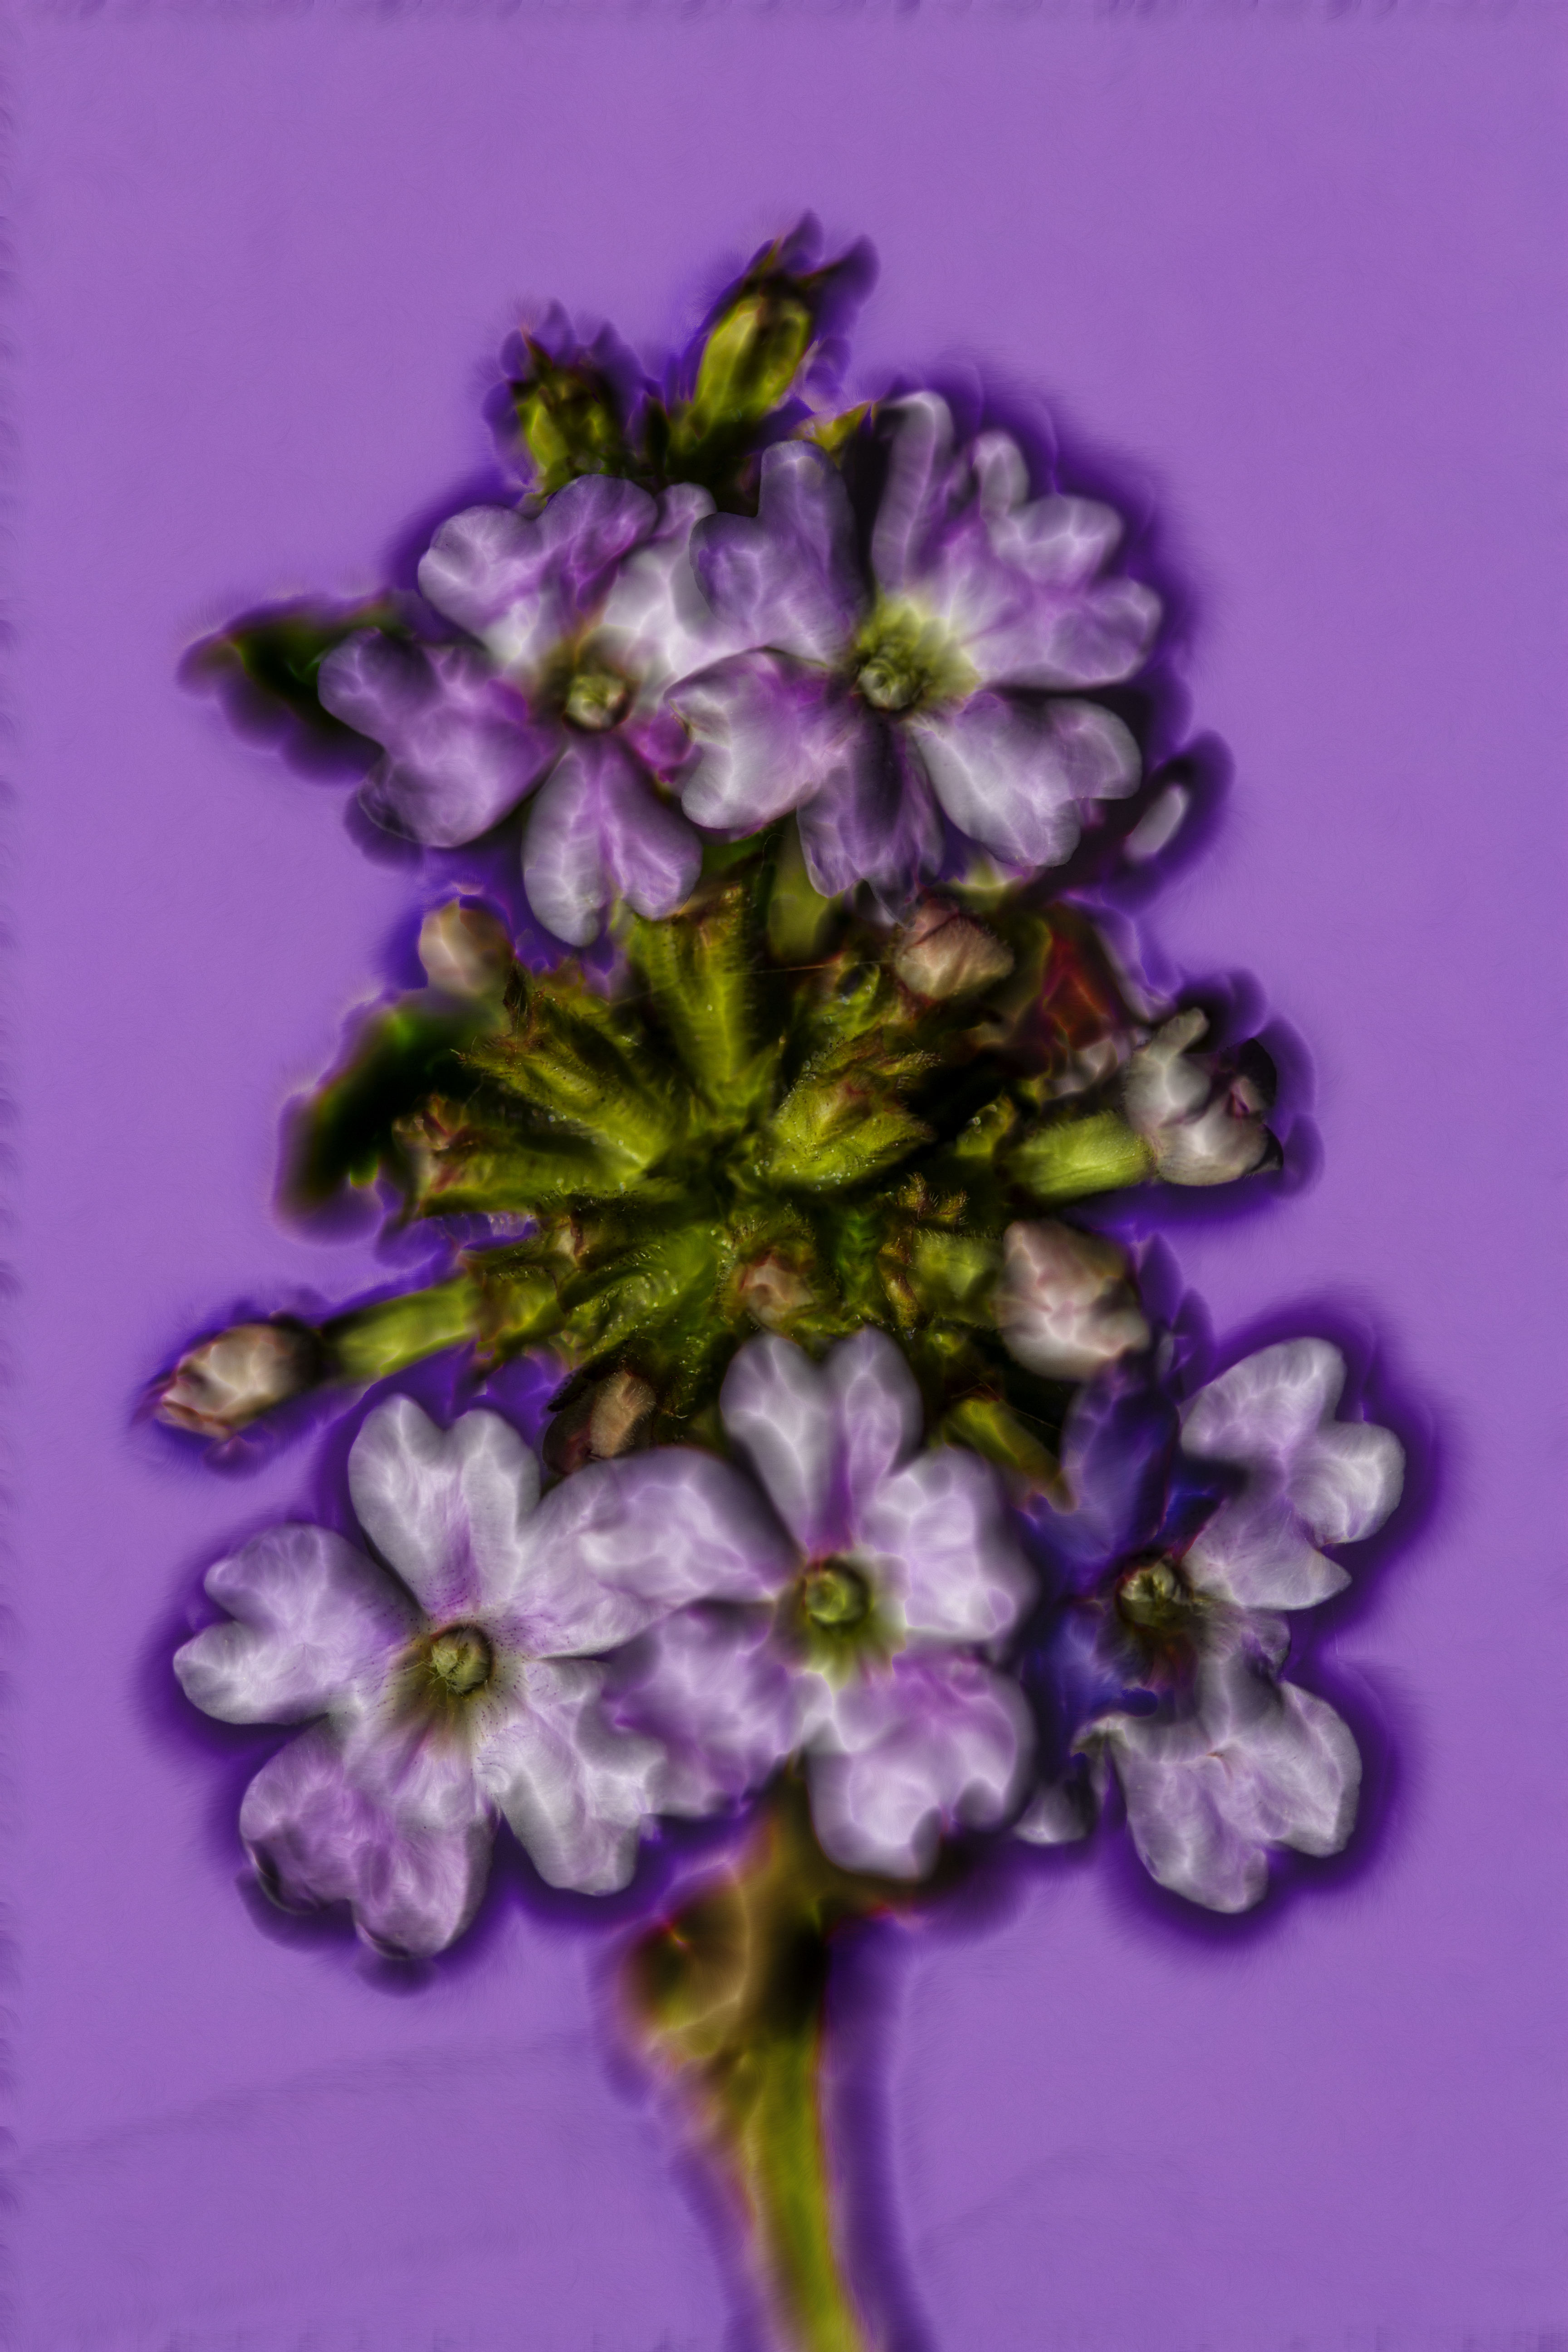
blossom, plant, flower, purple, petal, macro, canon, flora, wildflower, flowers, uk, violet, 7d, lilac, floristry, peterborough, atxplugin, macro photography, flowering plant, flower bouquet, land plant